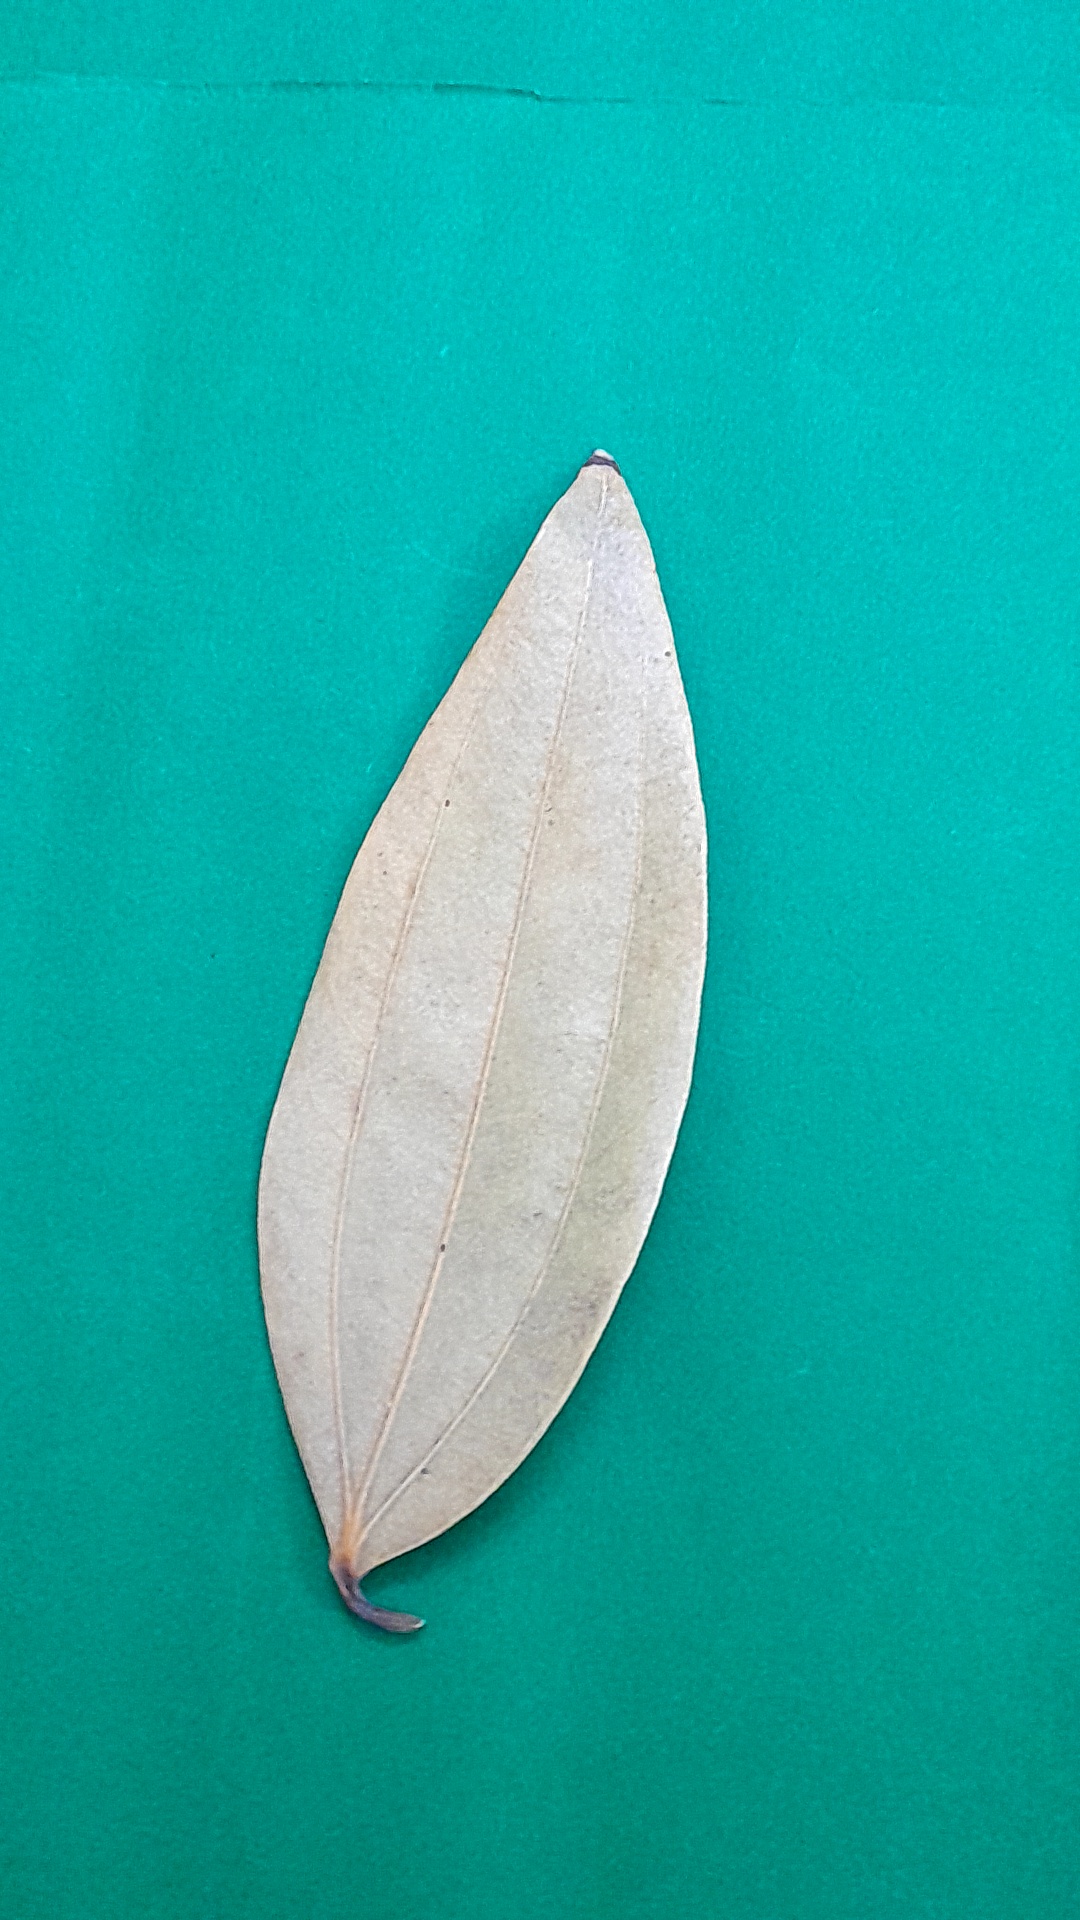
Label: Dry Leaf